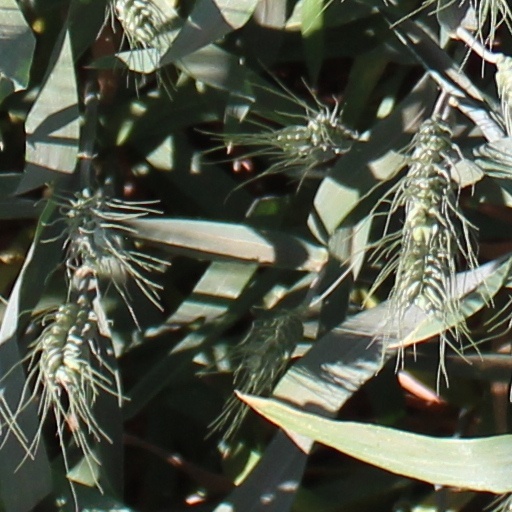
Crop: wheat